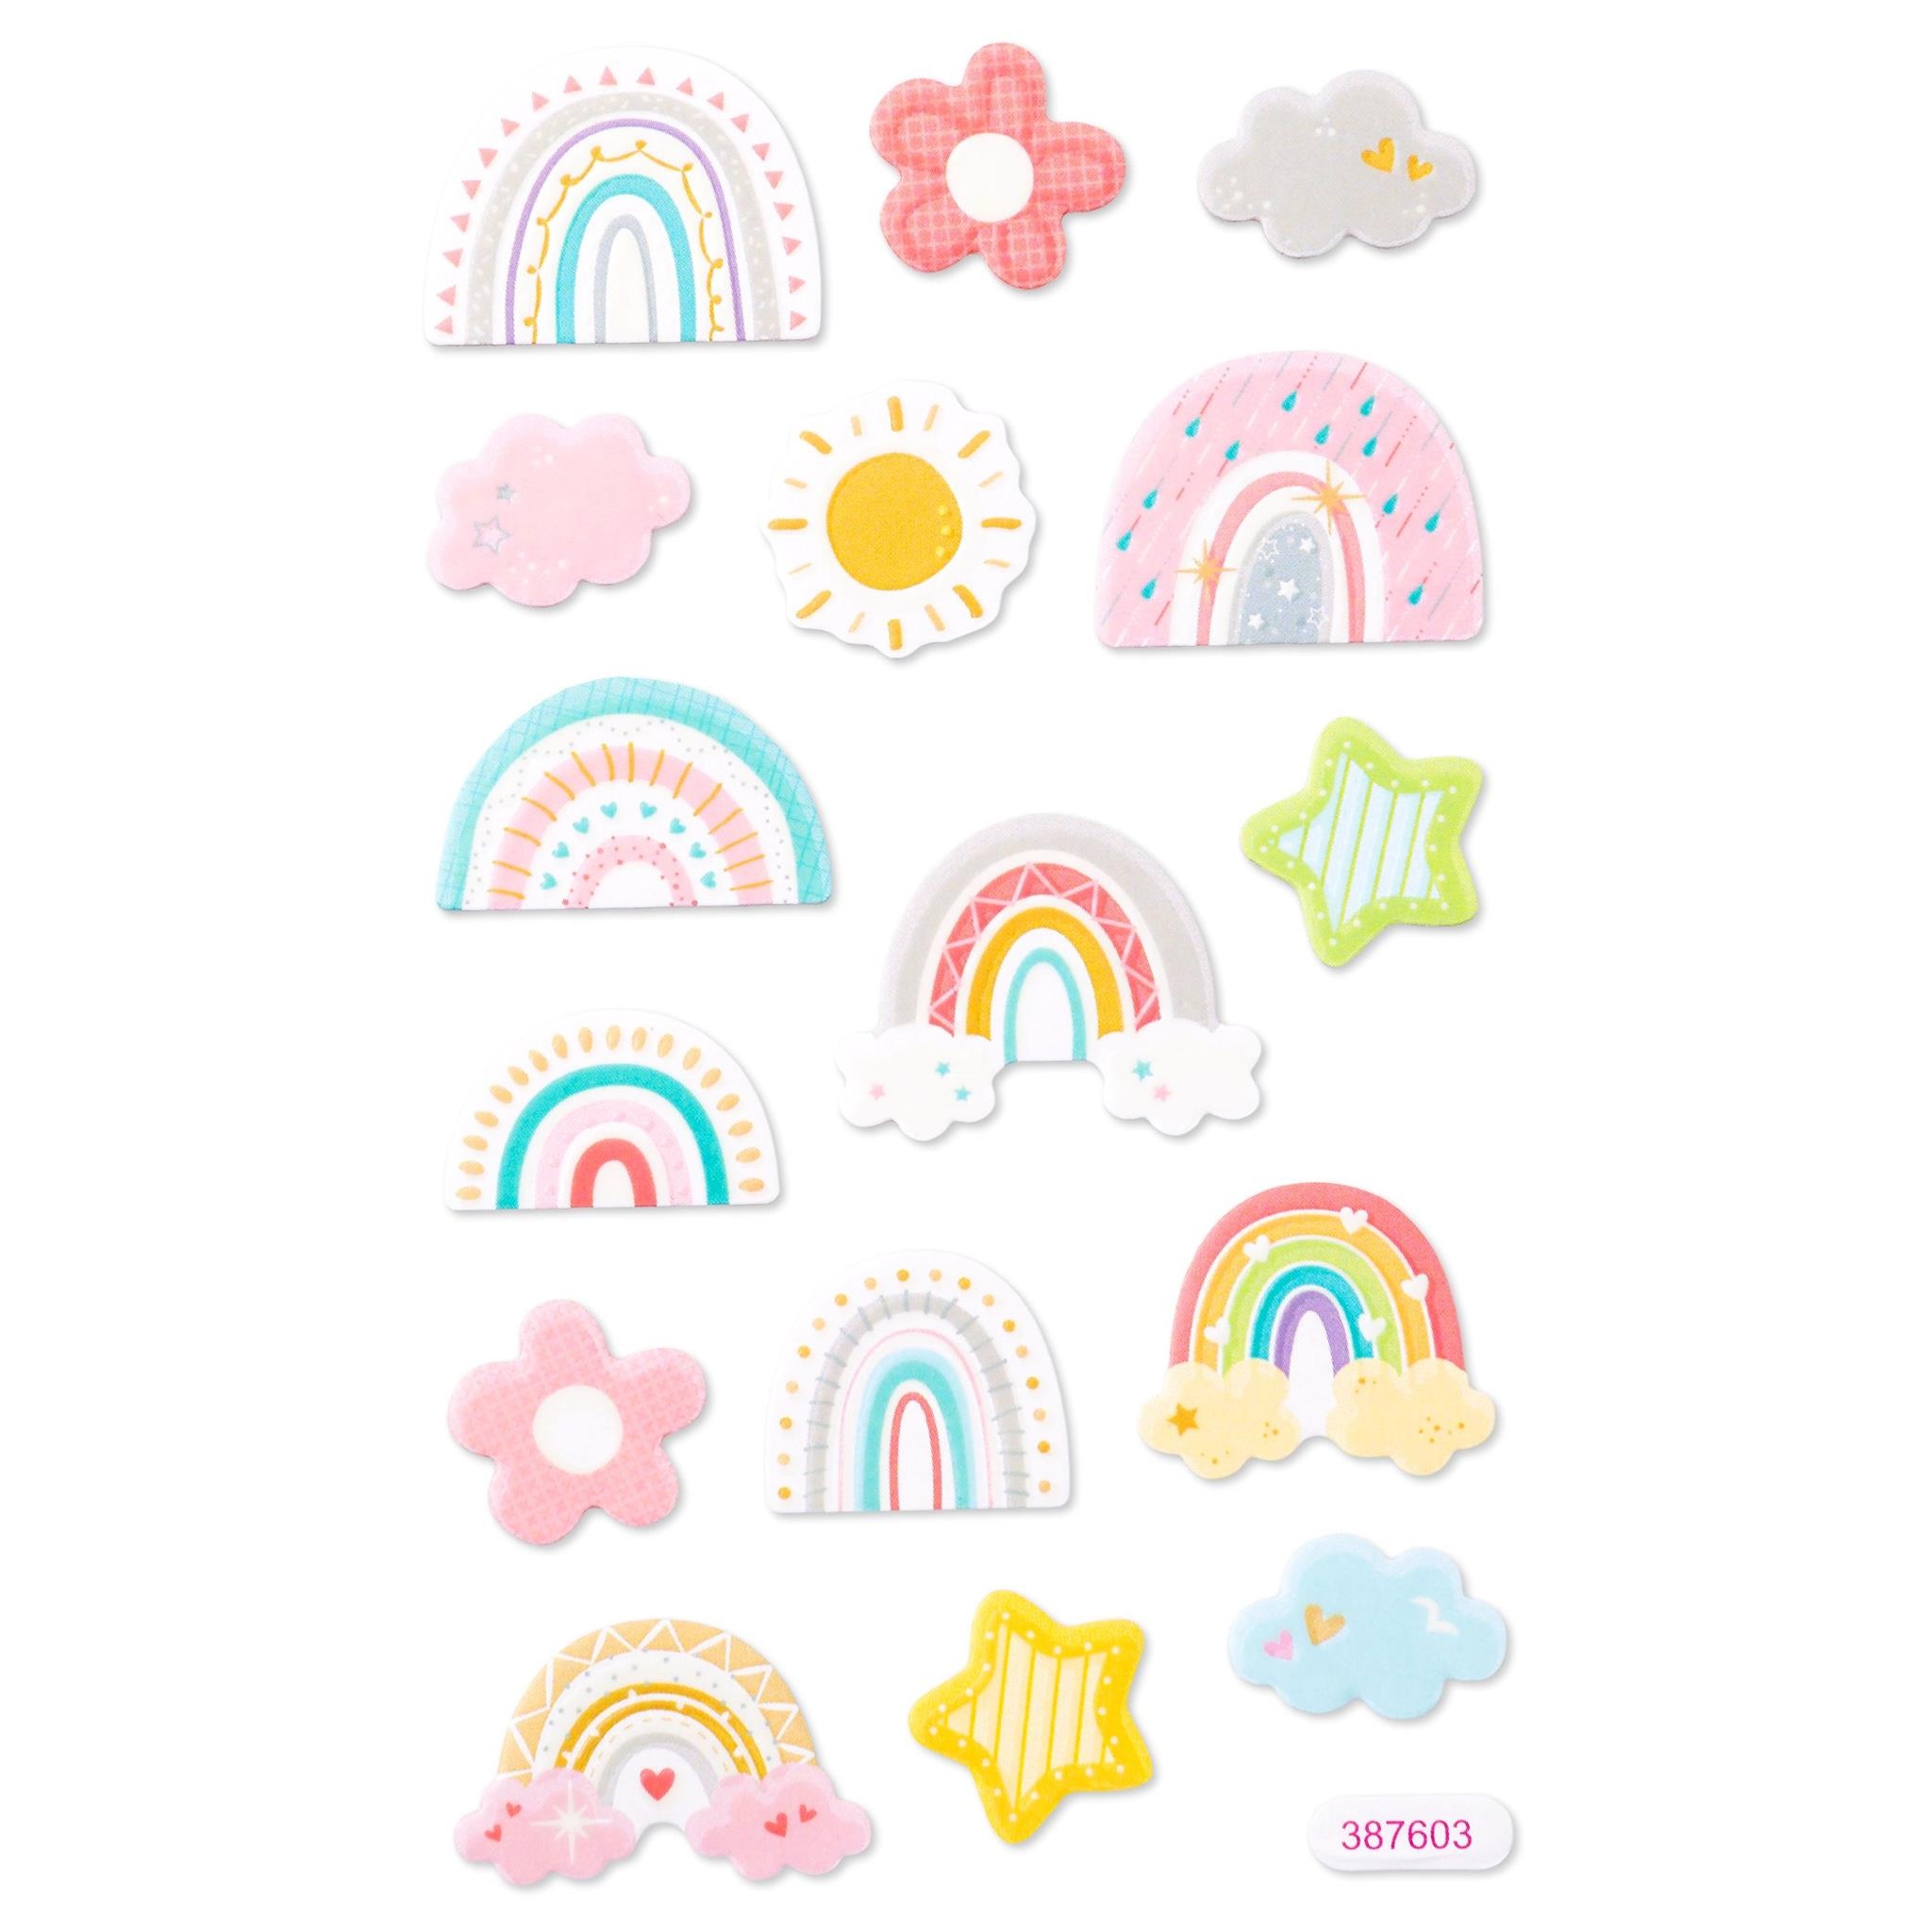
Set de pegatinas de foam Rainbow brillan en la oscuridad
Set de pegatinas de foam que brillan en la oscuridad Medidas aprox. de las pegatinas: desde 2 x 2 cm a 2.8 x 3.1 cm Cantidad : 16 piezas
Brand: DP Crafts
Category: Arts & Entertainment > Hobbies & Creative Arts > Arts & Crafts > Art & Crafting Materials > Craft Fasteners & Closures